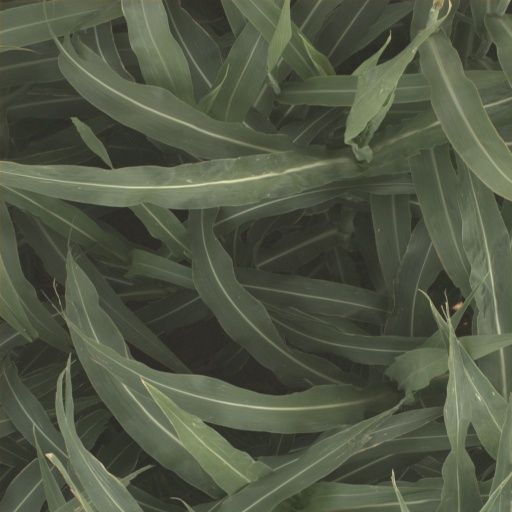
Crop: sorghum